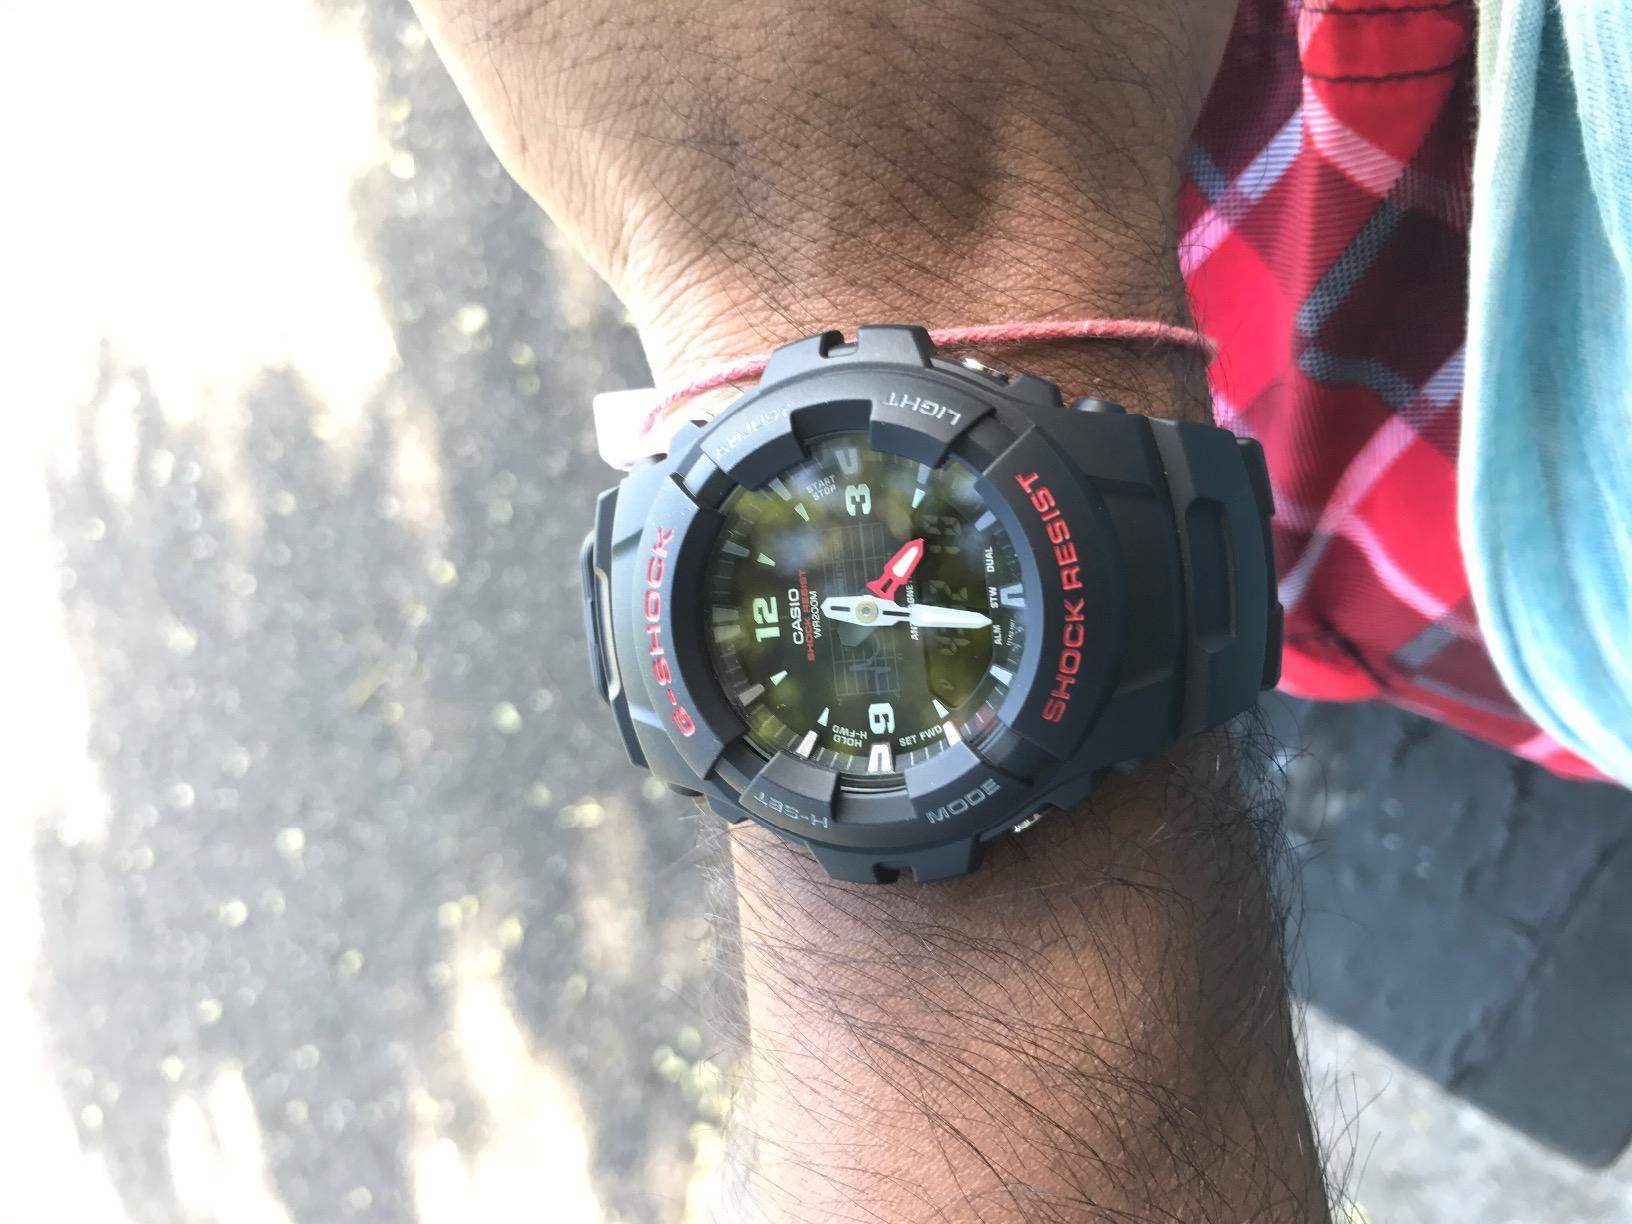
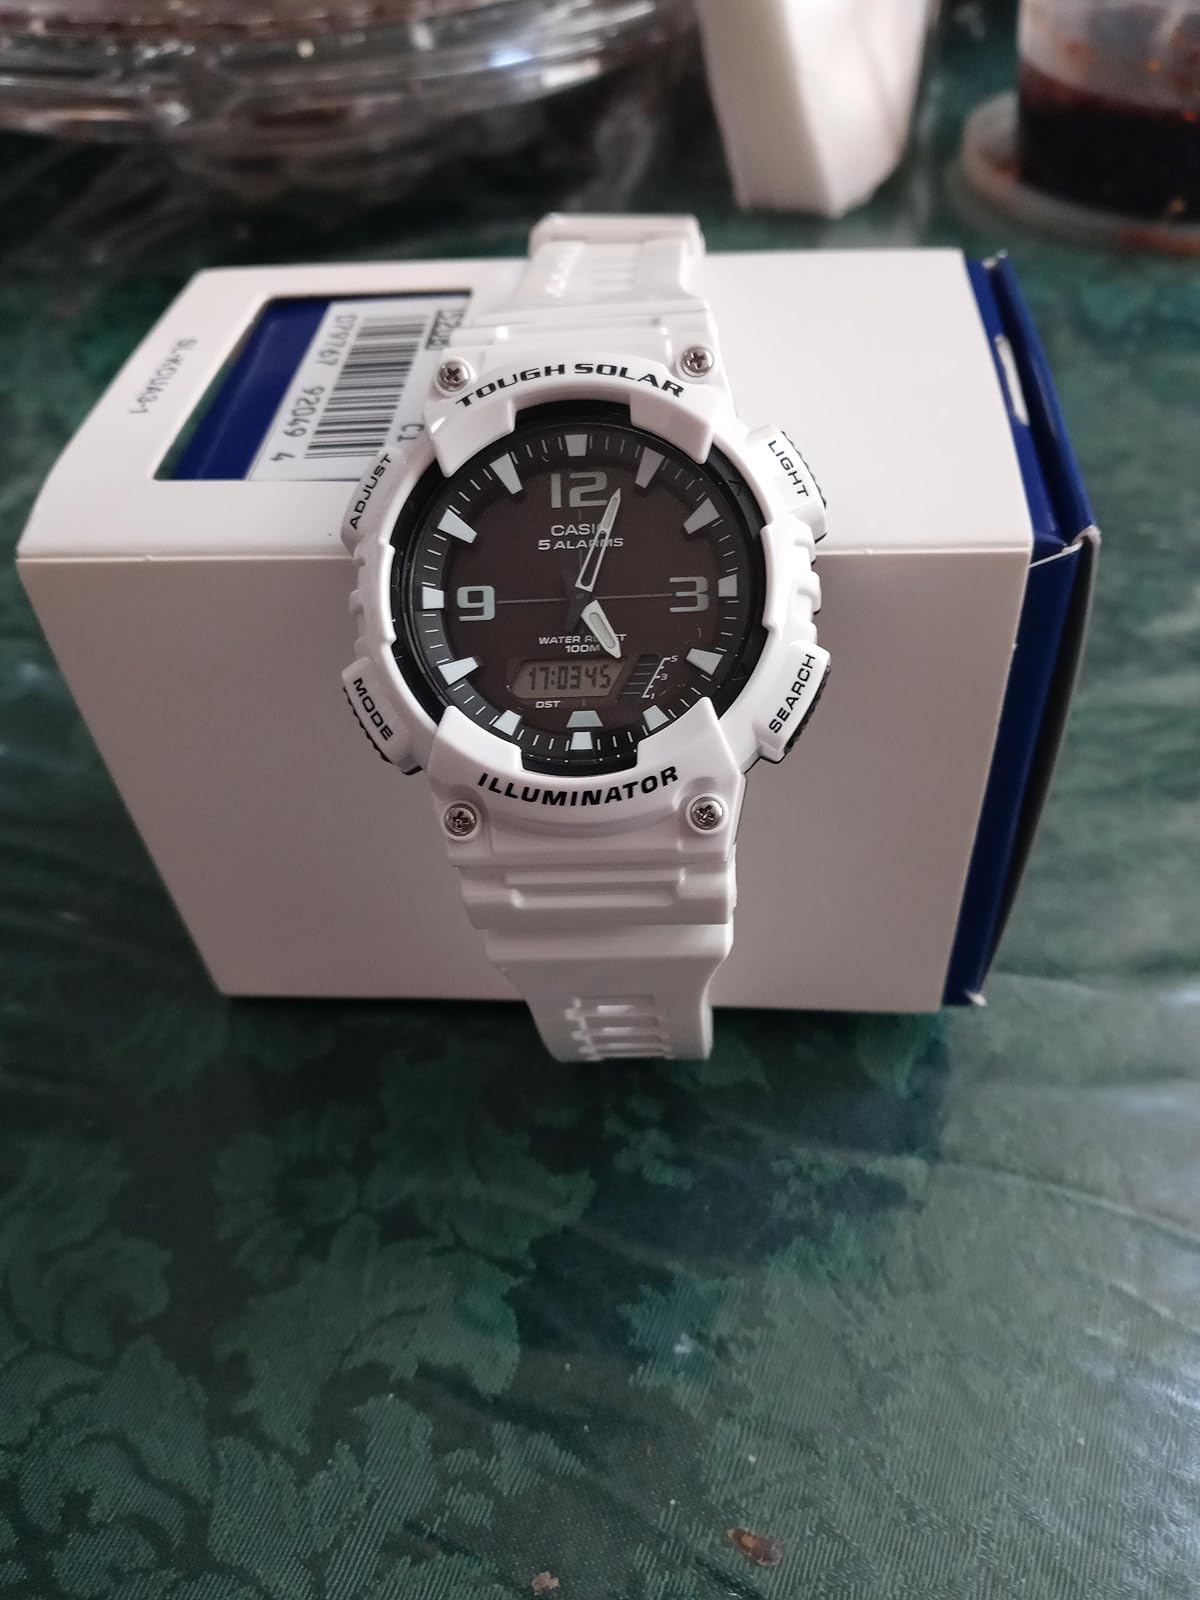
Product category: accessories_watch
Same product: no